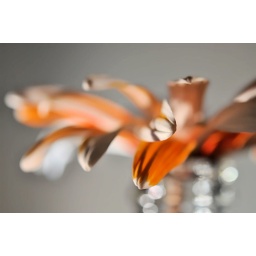
Boy am I rusty on tabletop lighting *** Orange and white Daisy in a Corna beer bottle